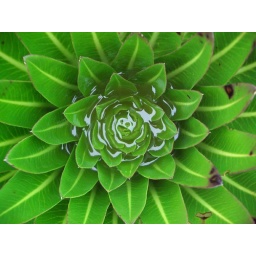
plant on a mountain in the pissing rain in Kenya